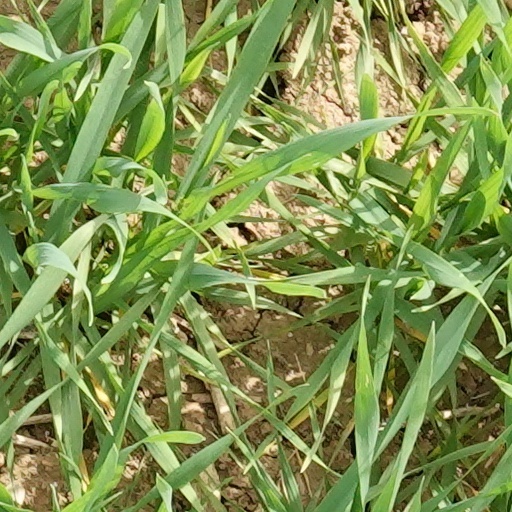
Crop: wheat